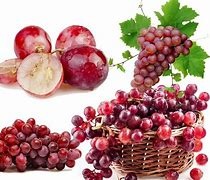
Label: grape